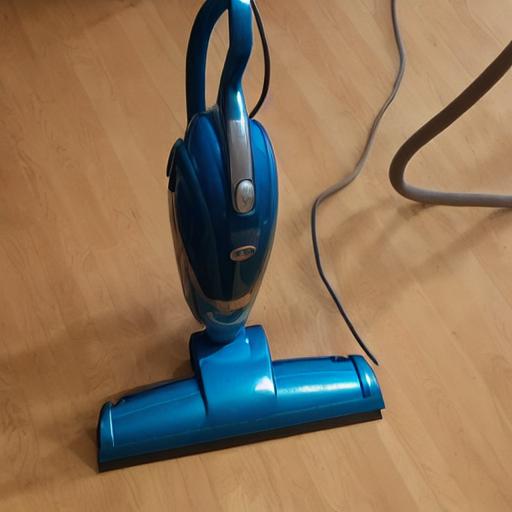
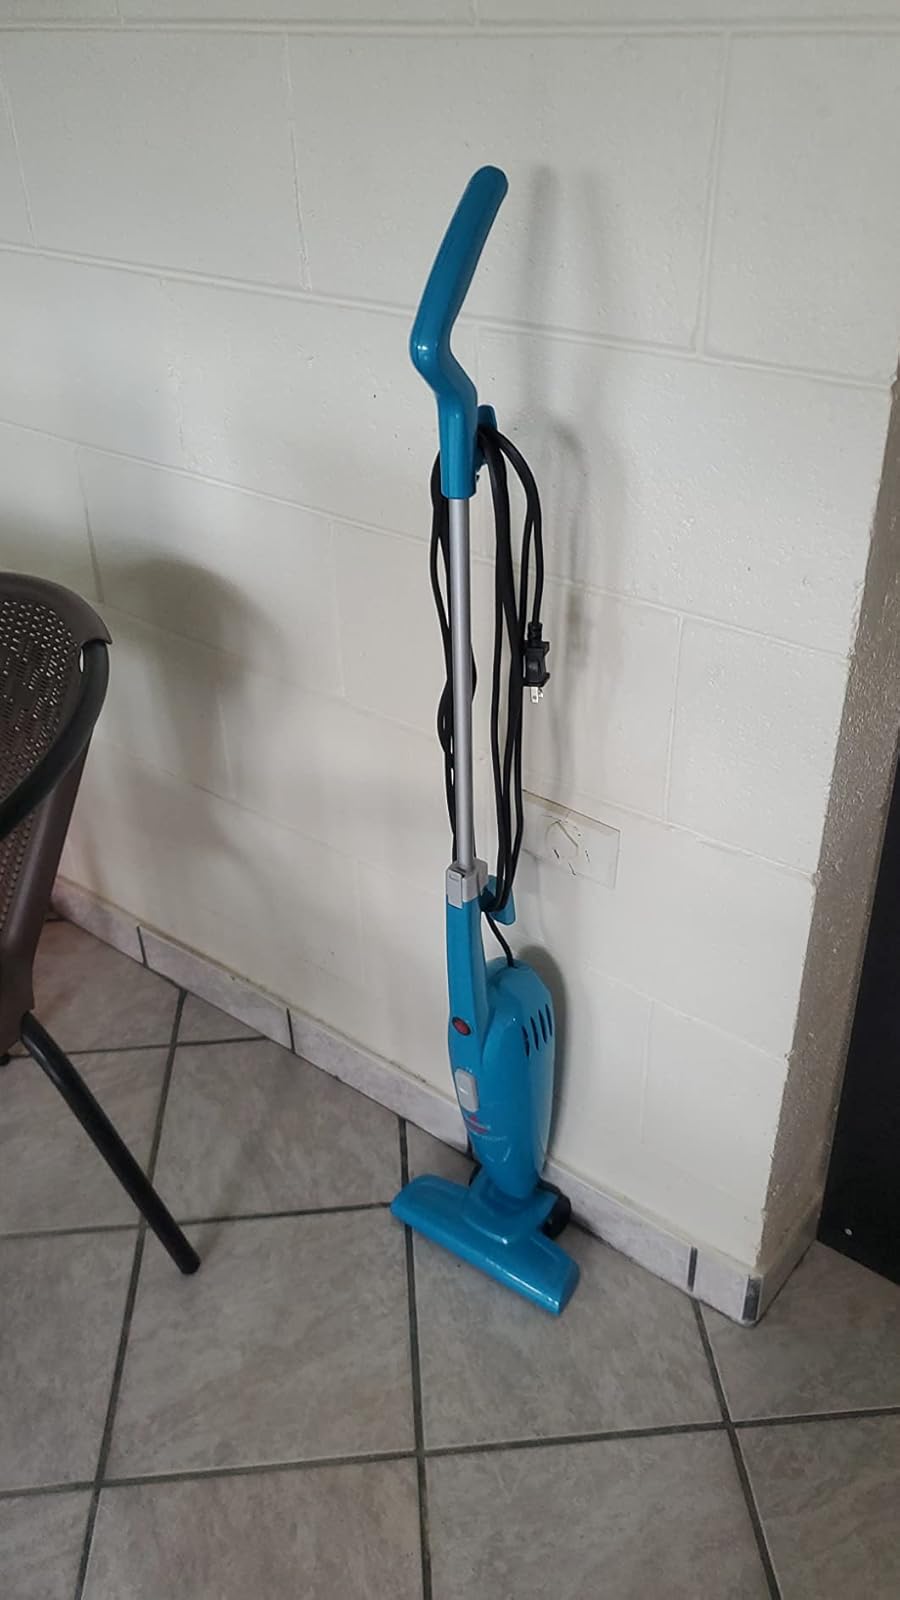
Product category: items_vacuum
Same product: no